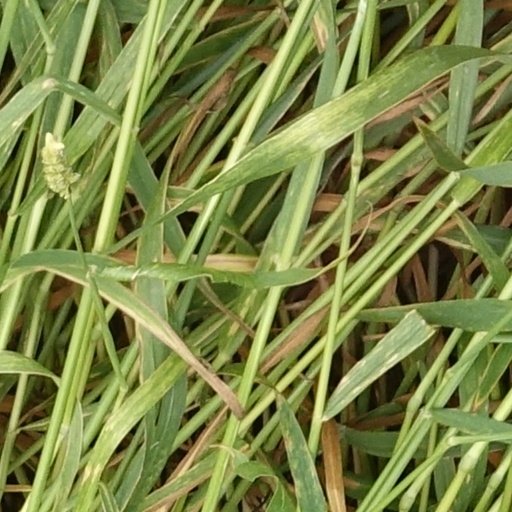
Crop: wheat